Faculty of Law, University of Buenos Aires

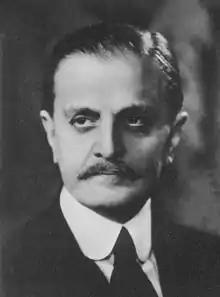
Carlos Saavedra Lamas, Nobel Peace Prize laureate in 1936

The faculty offers four degrees at the graduate level: law degrees, legal translation, public (forensic) calligraphy, and the professorship of judicial sciences. Law degrees count with a "Ciclo Profesional Común" (CPC, "common professional cycle") and a Ciclo Profesional Orientado (CPO, "oriented professional cycle"). The CPC makes up the better part of the degree course, with 14 mandatory subjects. Once completed, a law student is given the title of "University Bachelor in Law" ("Bachiller Universitario en Derecho"). The CPO specializes law students in a specific field of law: public law (either administrative law or international public law, or both), private law, criminal law, corporate law, labor and social security law, tax law, and notary law.